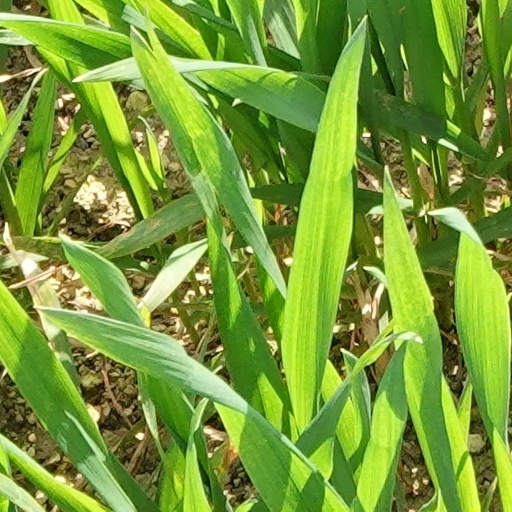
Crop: wheat